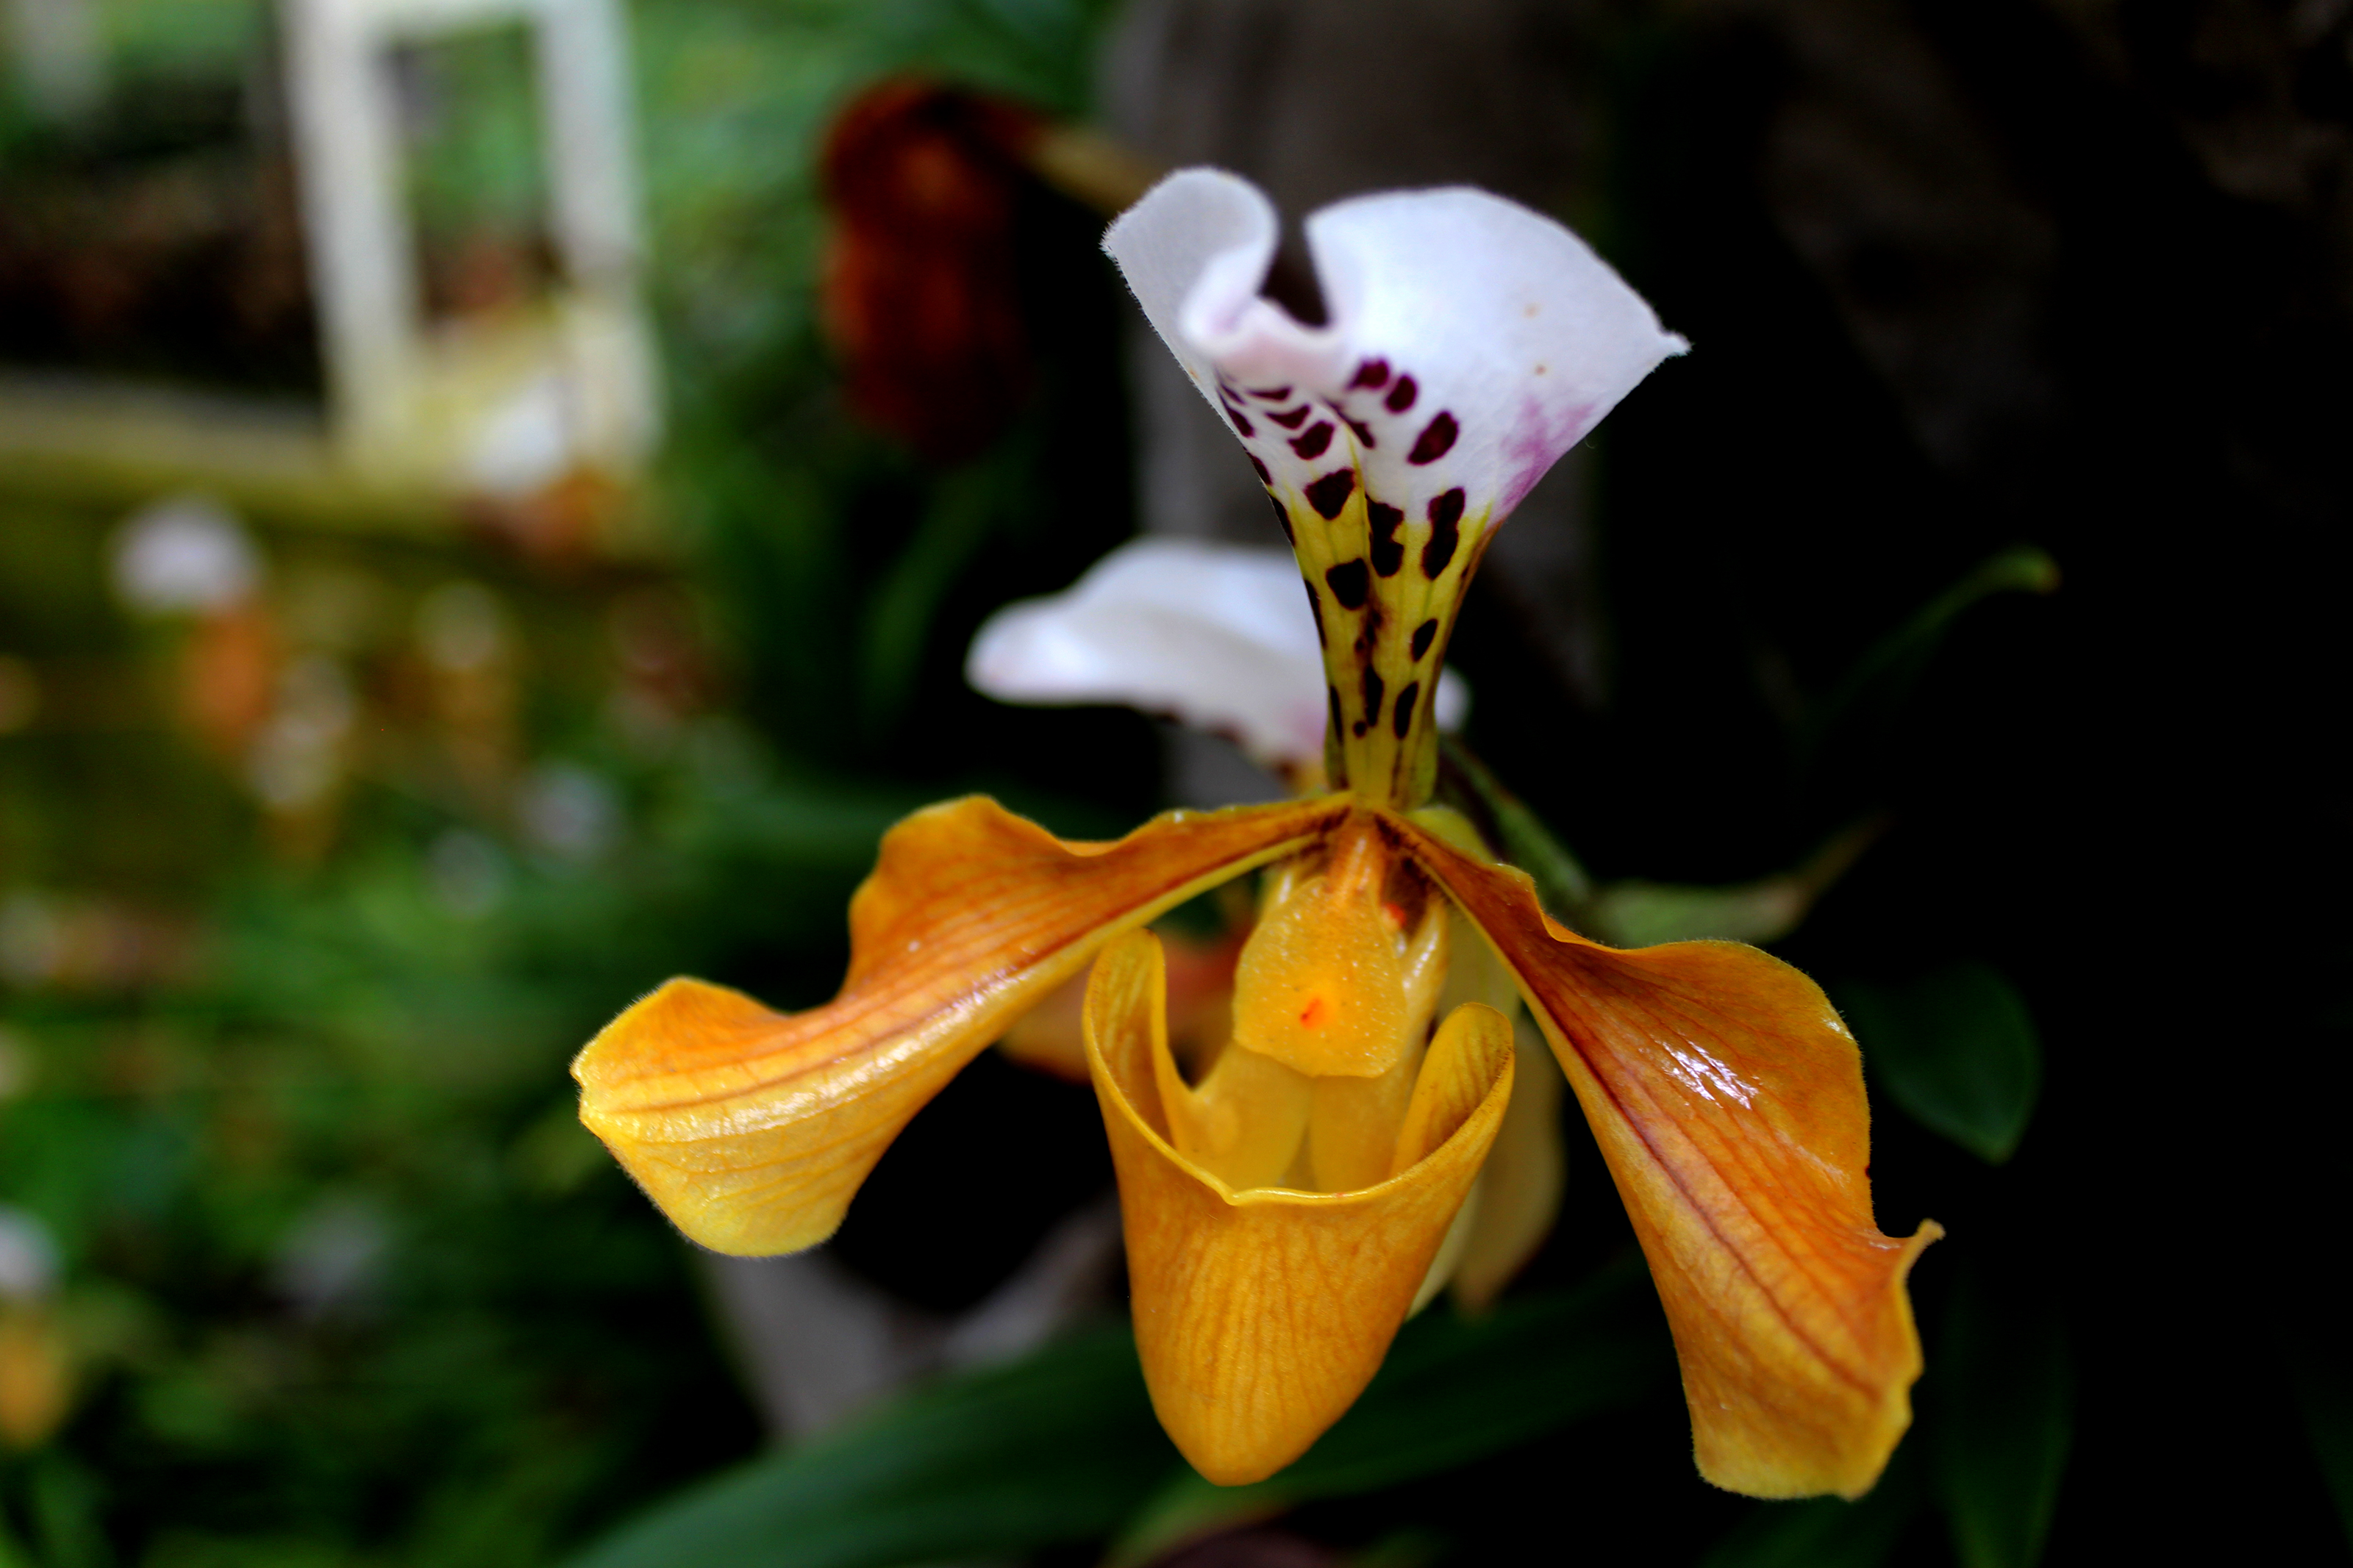
nature, plant, flower, tropical, petal, orchid, flora, beautiful, thailand, yellow, bloom, ecology, green, color, botany, blossom, macro, beauty, slipper, bright, lady, paphiopedilum, natural, background, floral, doi inthanon, garden, chiang mai, orchidaceae, wild, flowering plant, terrestrial plant, cypripedium, wildflower, cattleya, alstroemeriaceae